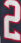
Number: 2